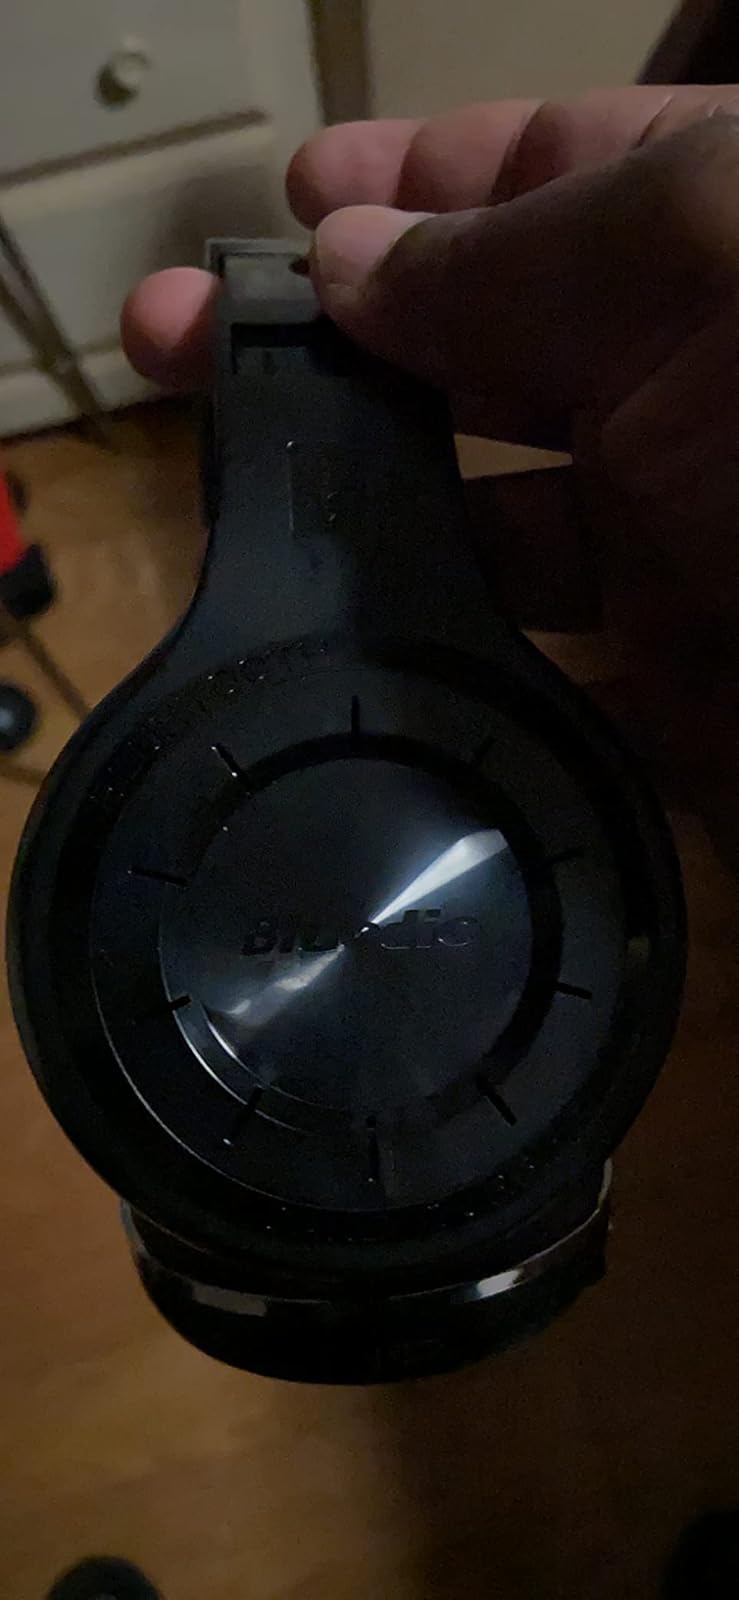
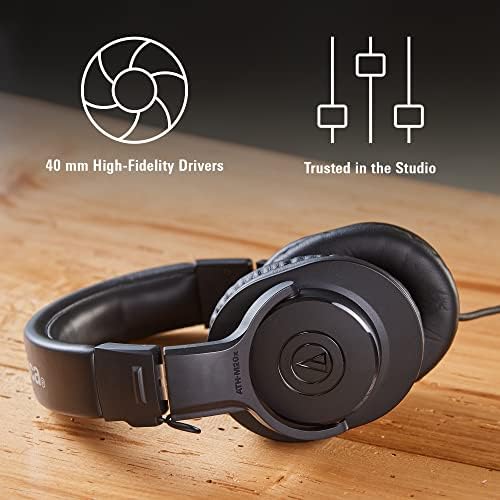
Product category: headphones
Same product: no